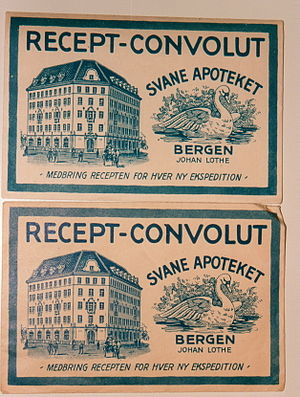
Recept
Receptkuverter – til opbevaring af recepter
En recept er en ordination fra en læge, tandlæge eller dyrlæge om udlevering af lægemidler fra et apotek eller sygehusapotek.